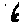
Label: 6